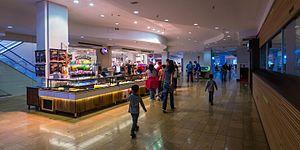
Le centre commercial Place des Halles est un ensemble immobilier situé au nord-ouest de la Grande Île de Strasbourg, dans le département Bas-Rhin.